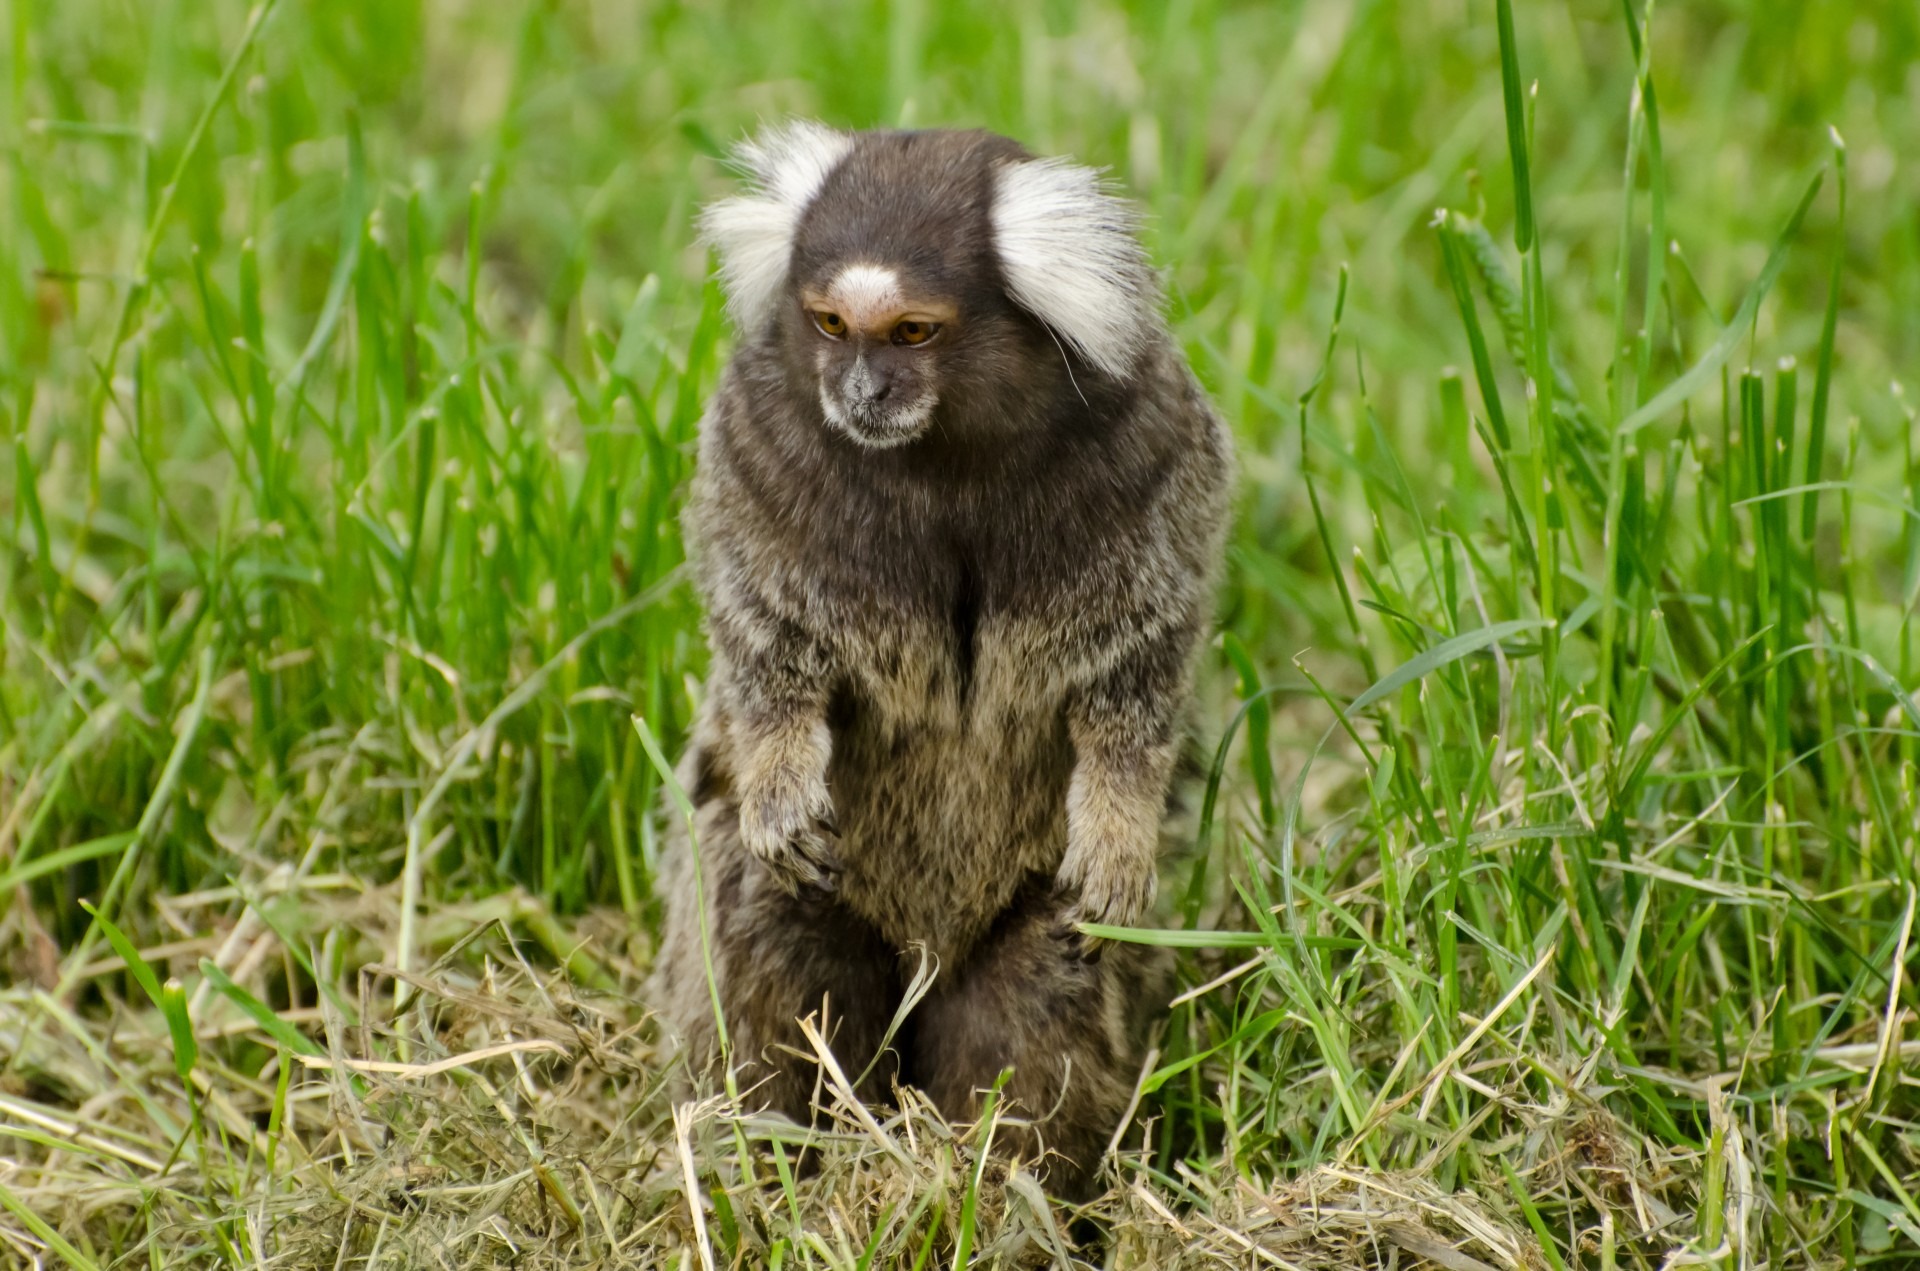
nature, grass, plant, animal, wildlife, zoo, fur, fluffy, mammal, monkey, fauna, primate, claw, mouth, nose, ape, rainforest, ears, vertebrate, common, brazil, curious, old world monkey, peeking, marmoset, new world monkey, callithrix